Doylestown, Ohio

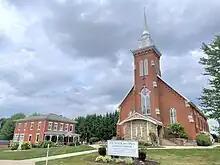
Sts. Peter and Paul campus; the cathedral on the right was constructed in 1877.

Many of these early buildings, as well as those which were constructed later, were built of brick. In 1834, brickmaking became an early industry in the Doylestown area when Abrahamm Franks built a kiln a quarter-mile southwest of the village site. Numerous other temporary brick works were established as needed nearby to construction sites around the village. Longer-lasting brick yards were established around Doylestown in 1867, 1872 and 1886.